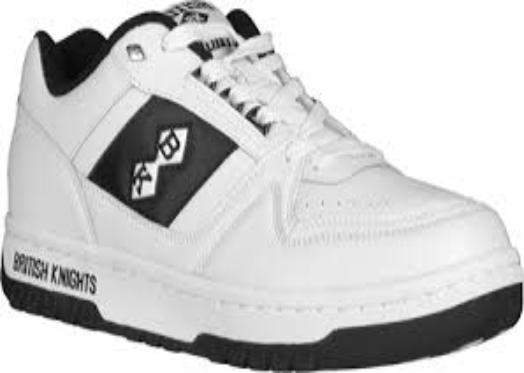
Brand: British Knights
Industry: Clothes